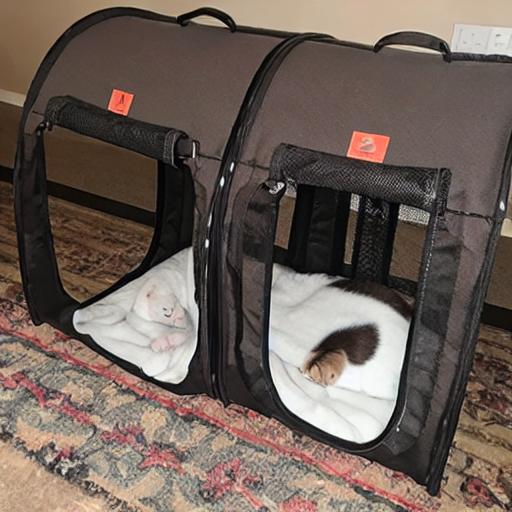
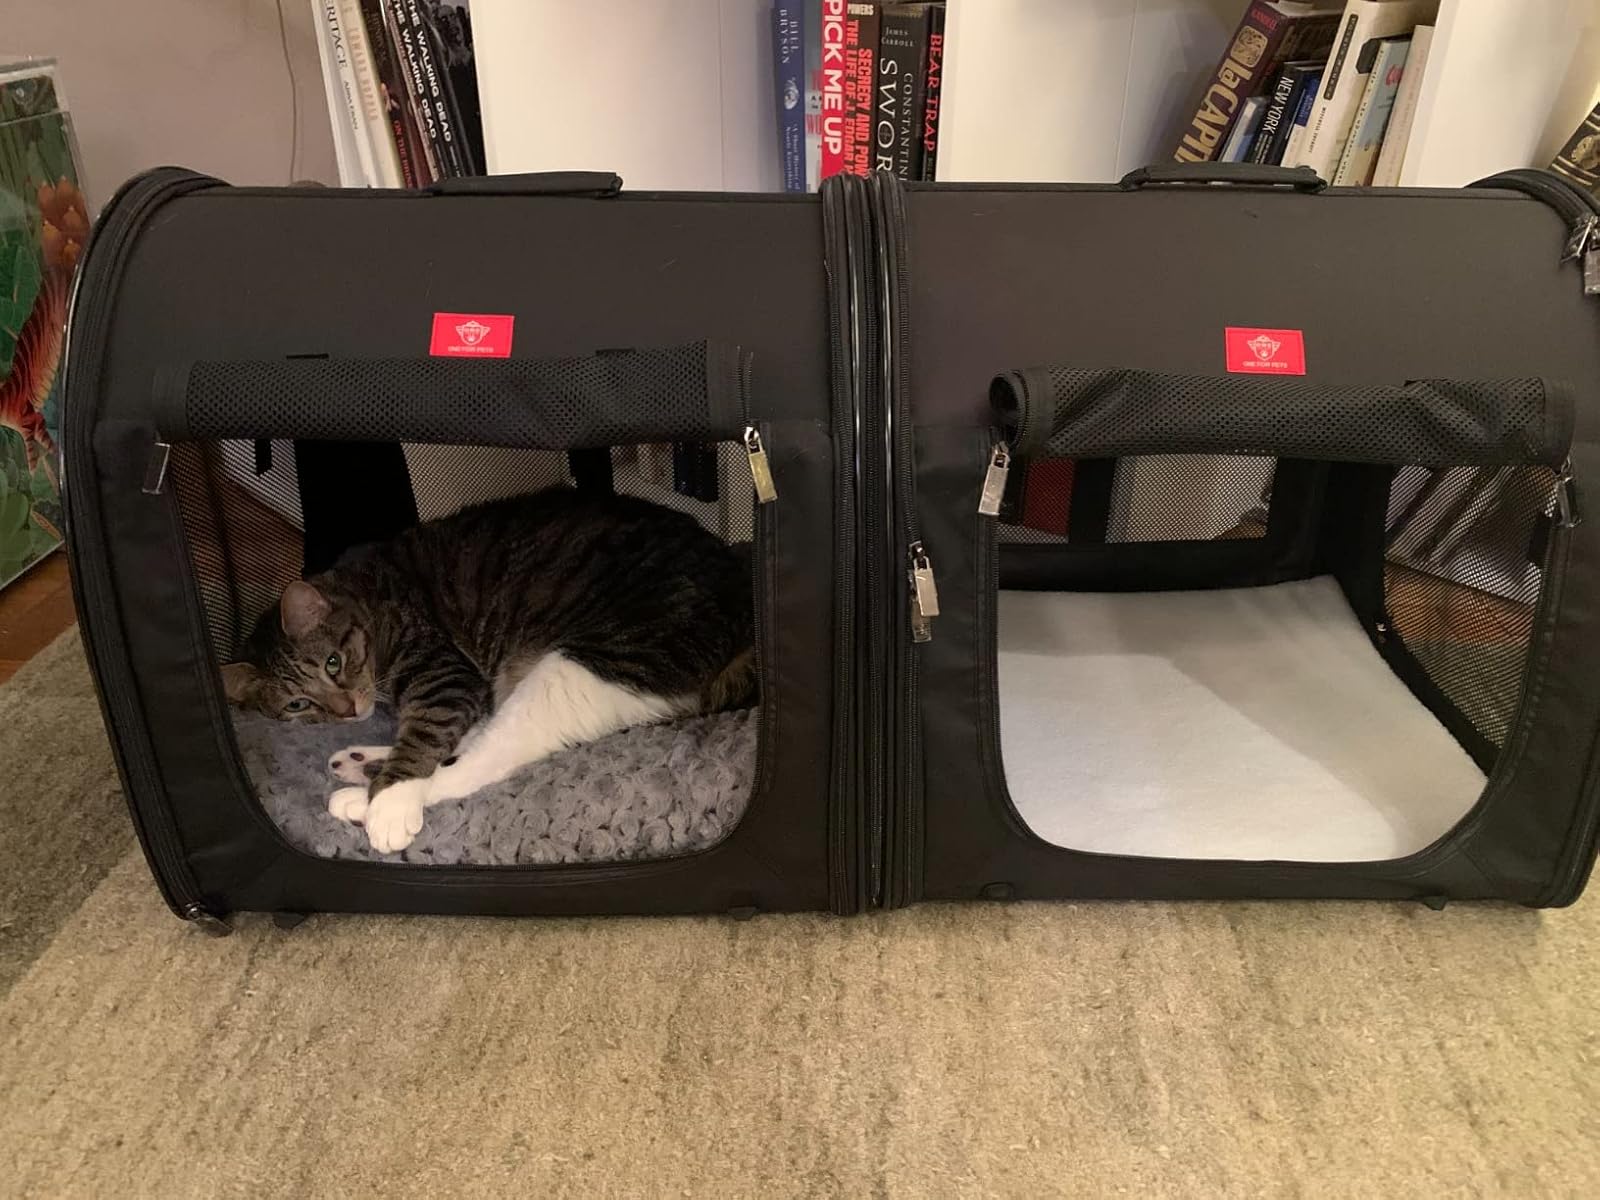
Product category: items_kennel
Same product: no